Basil Collyns

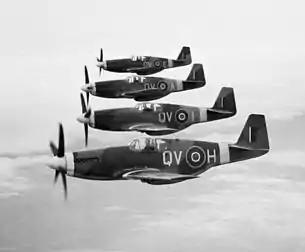
Mustang IIIs of No. 19 Squadron

At the time Collyns joined No. 238 Squadron, it was part of No. 10 Group. Based at Middle Wallop and operating the Hurricane, it was flying extensively in the Battle of Britain to defend London as the Luftwaffe began to increasingly target the city. Collyns took part in five sorties before he was briefly transferred to No. 601 Squadron, based at Exeter and also equipped with the Hurricane. He only flew on one operation before returning to his original unit in late November. By this time the pace of operations had slowed considerably, and for the next several months there were only occasional sorties.